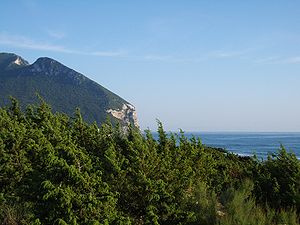
Nationalpark Circeo
Maki med  forbjerget Monte Circeo i baggrunden.
Nationalpark Circeo eller på italiensk Parco Nazionale del Circeo er en nationalpark i Italien, der blev oprettet i 1934. Den omfatter en stribe af kystlandet mellem Anzio til Terracina, en del af skovene i San Felice Circeo, og øen Zannone. Den ligger ved det Tyrrhenske Hav i regionen Latium omkring 90 km sydøst for Rom.